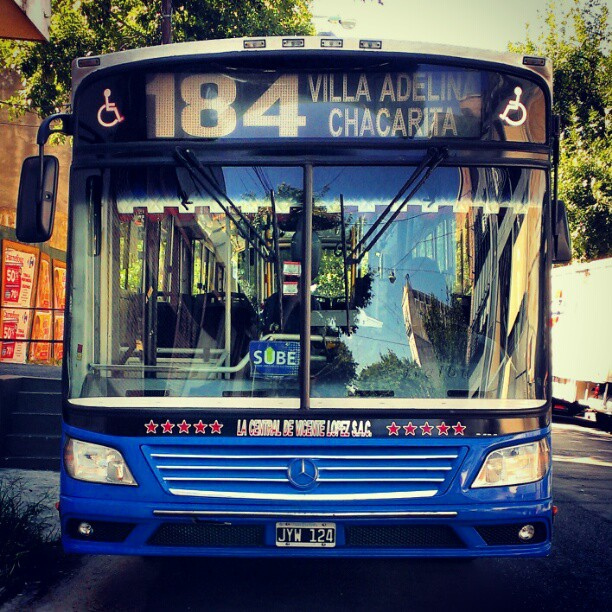
user: Given an image and a question. Answer the question in a short answer. Question: Where is the bus in this photo going? Short Answer:
assistant: villa adelina chacarita